Kent, Ohio

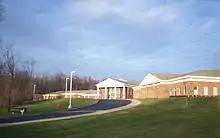
Stanton Middle School

Preschool, elementary, and secondary education is mainly provided by the Kent City School District. The portion of the city south of State Route 261 is part of the neighboring Field Local School District. The Kent district was created around 1860 and later merged with the Franklin Township and Brady Lake school districts in 1959. It serves most of Kent and Franklin Township, the village Sugar Bush Knolls and a small part of southern Streetsboro. Kent has four neighborhood elementary schools that serve students in grades K–5, Stanton Middle School for grades 6–8, and Theodore Roosevelt High School for grades 9–12. The district also operates a preschool program housed at Davey Elementary School, and is a member of the Six District Educational Compact with five surrounding districts to facilitate vocational education, with many of these programs housed at Roosevelt High School.